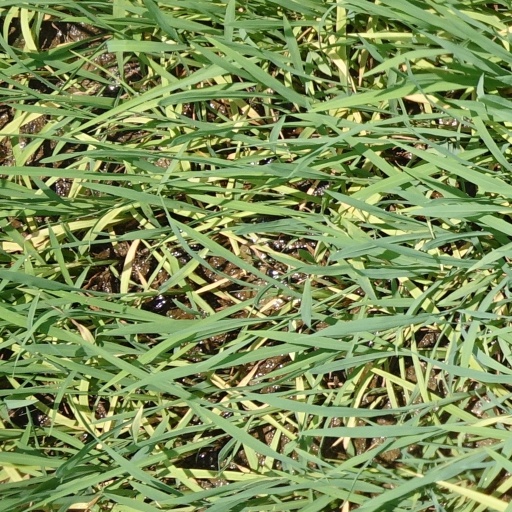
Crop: rice